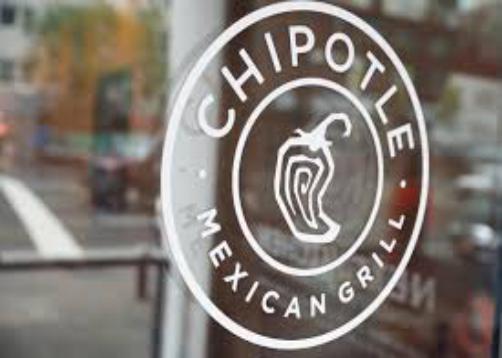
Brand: Chipotle Mexican Grill-2
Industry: Clothes